Atomic force microscopy

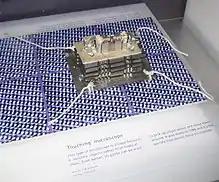
The first atomic force microscope

AFM has several advantages over the scanning electron microscope (SEM). Unlike the electron microscope, which provides a two-dimensional projection or a two-dimensional image of a sample, the AFM provides a three-dimensional surface profile. In addition, samples viewed by AFM do not require any special treatments (such as metal/carbon coatings) that would irreversibly change or damage the sample, and does not typically suffer from charging artifacts in the final image. While an electron microscope needs an expensive vacuum environment for proper operation, most AFM modes can work perfectly well in ambient air or even a liquid environment. This makes it possible to study biological macromolecules and even living organisms. In principle, AFM can provide higher resolution than SEM. It has been shown to give true atomic resolution in ultra-high vacuum (UHV) and, more recently, in liquid environments. High resolution AFM is comparable in resolution to scanning tunneling microscopy and transmission electron microscopy. AFM can also be combined with a variety of optical microscopy and spectroscopy techniques such as fluorescent microscopy of infrared spectroscopy, giving rise to scanning near-field optical microscopy, nano-FTIR and further expanding its applicability. Combined AFM-optical instruments have been applied primarily in the biological sciences but have recently attracted strong interest in photovoltaics and energy-storage research, polymer sciences, nanotechnology and even medical research.